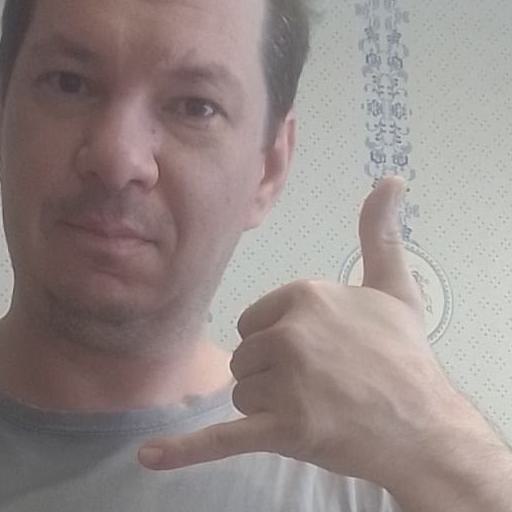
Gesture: call